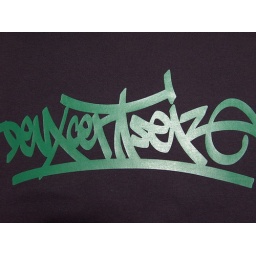
T-shirt 216 &amp;quot;Karton&amp;quot; green / black by 216 wear available on wear.216.ch